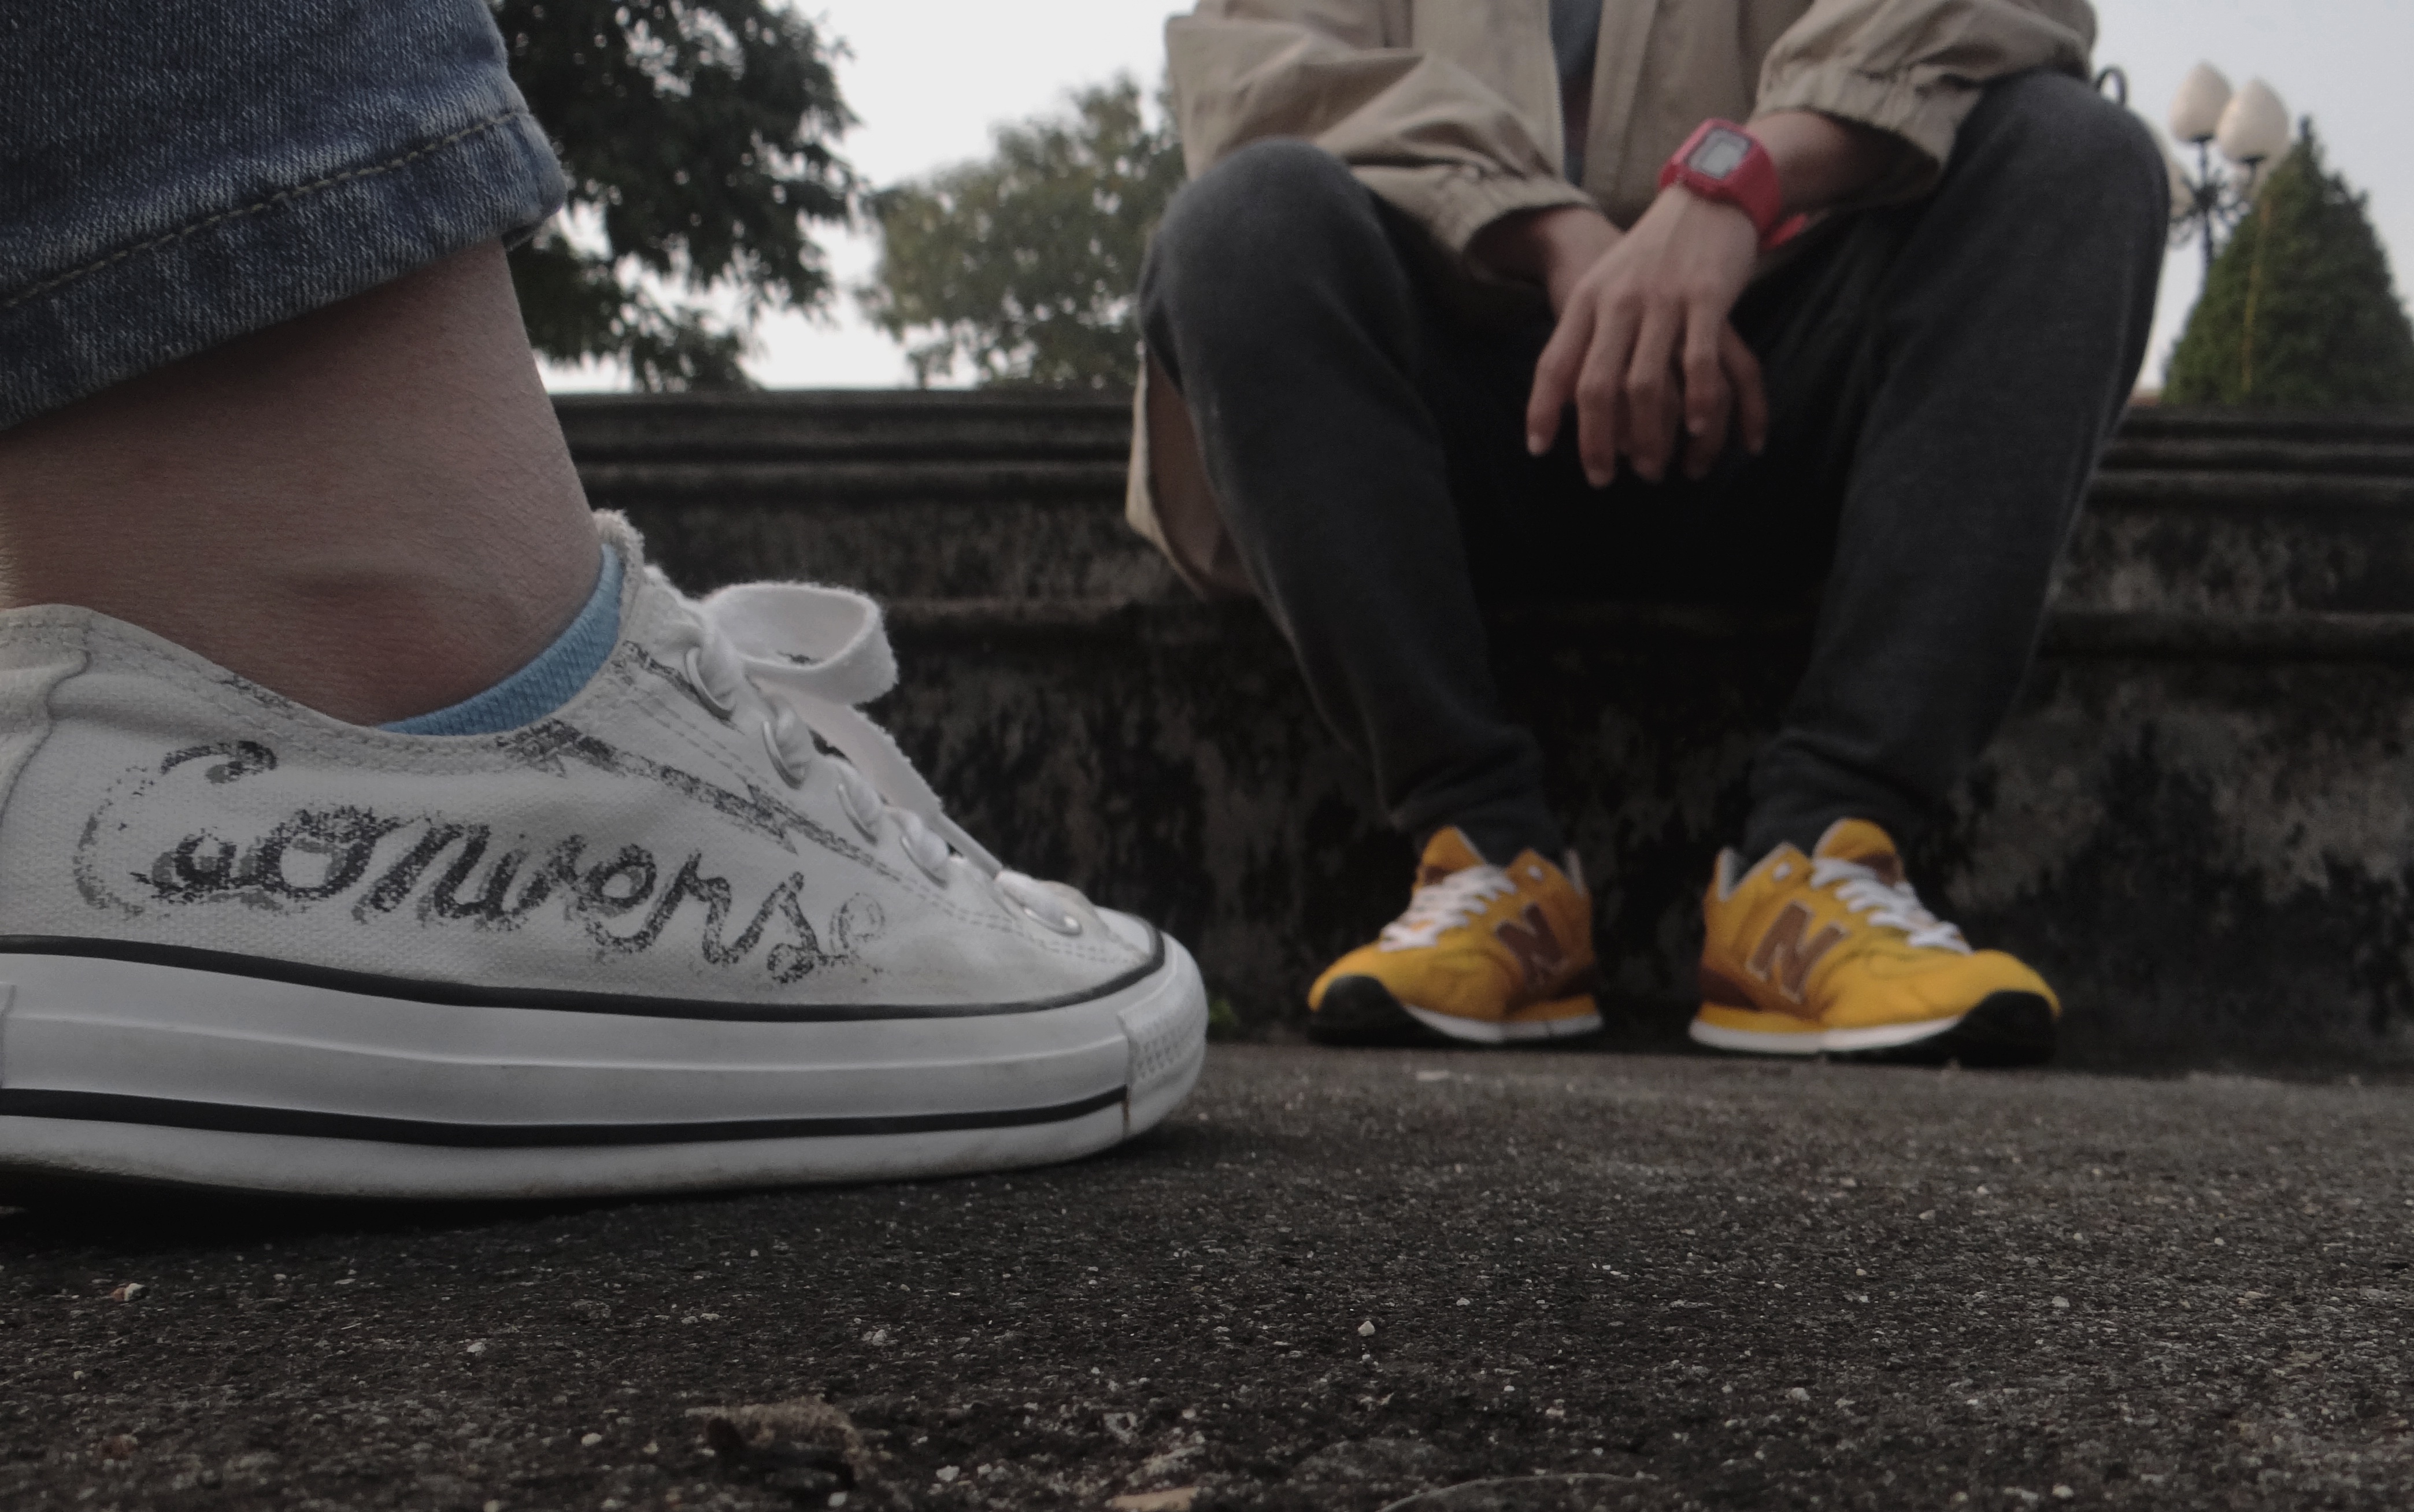
shoe, leg, spring, sneakers, footwear, human action